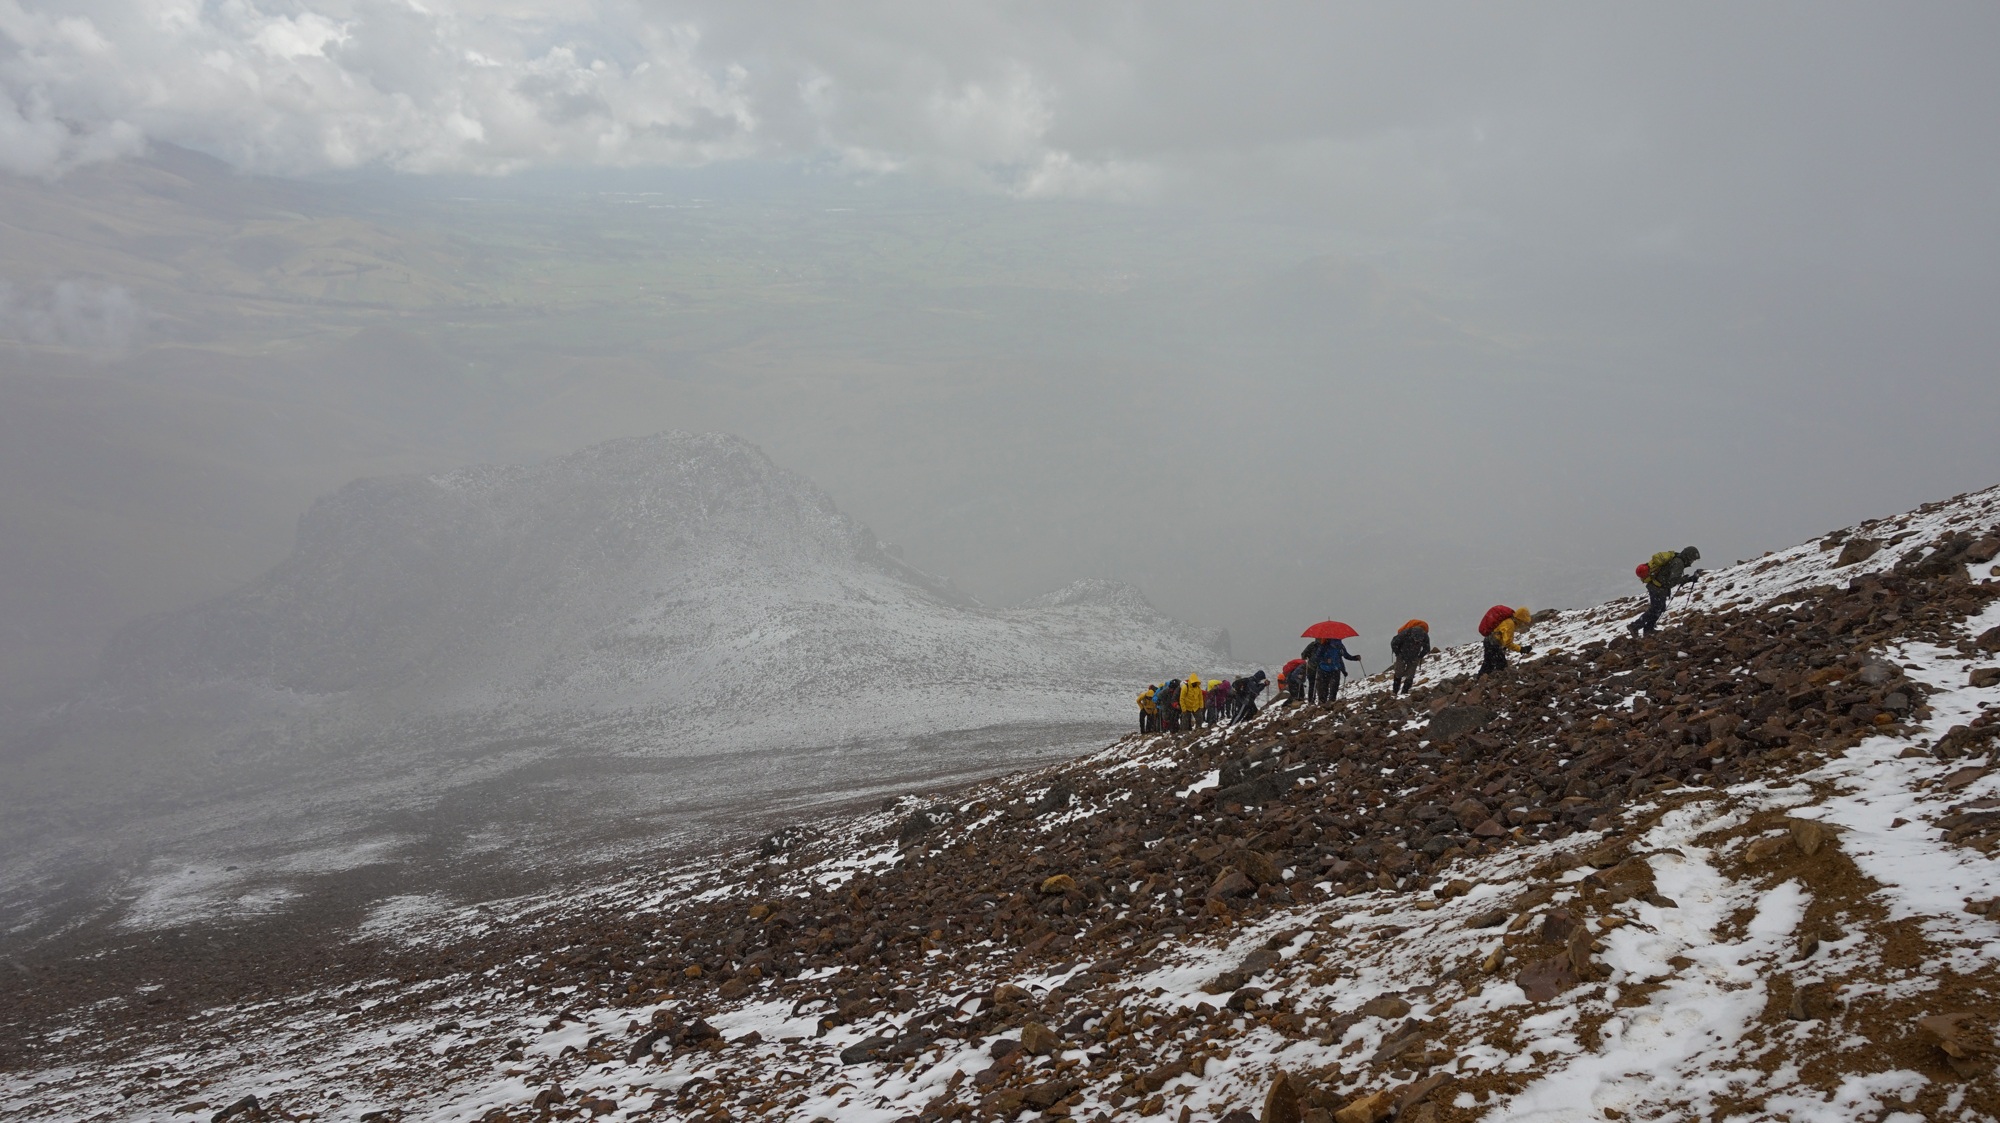
landscape, nature, outdoor, rock, mountain, snow, cold, winter, cloud, people, sky, hiking, hill, adventure, peak, mountain range, travel, walk, ice, hike, glacier, park, weather, america, volcano, extreme, tourism, ridge, summit, mountaineering, south, national, team, sports, trekking, plateau, andes, volcanic, ecuador, arenal, landform, atmospheric phenomenon, mountainous landforms, geological phenomenon, iliniza